Chaudhry Sarwar

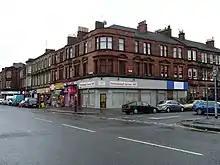
Mohammad Sarwar MP's constituency office, located on Paisley Road West

Sarwar first stood as a Labour councillor for Pollokshields East at the 1987 Glasgow City Council election, almost overturning a large Conservative majority. In the 1992 election he won the ward.